Piotr Pręgowski

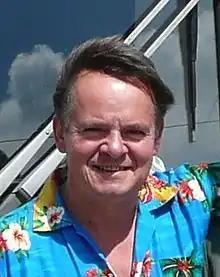

Piotr Pręgowski (born 15 February 1954) is a Polish actor. He has made over 20 appearances in film and television. He starred in the 1986–1987 television series "Zmiennicy". He is known for dubbing Boo-Boo Bear in multiple Yogi Bear shows and movies.